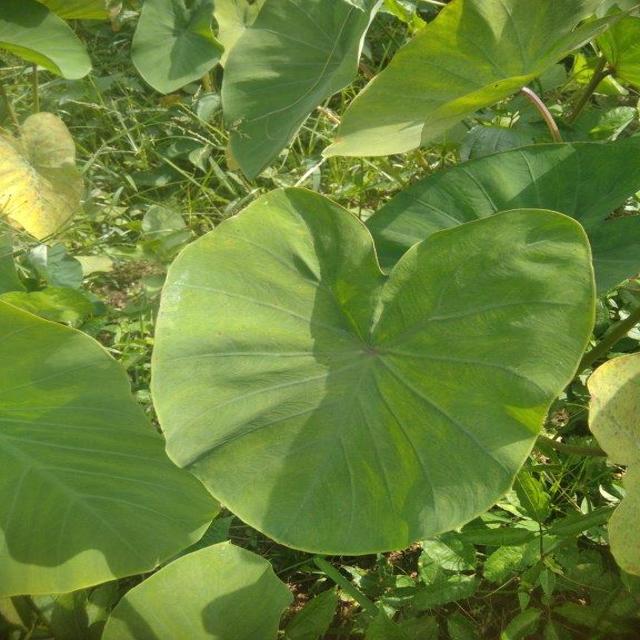
Label: Healthy